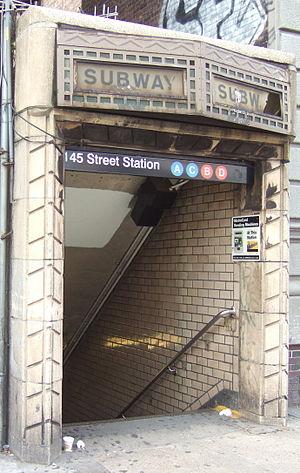
Une entrée de la station de la 145e
145th Street est une station souterraine du métro de New York, dans le quartier de Harlem, dans le nord de Manhattan. Elle est située sur une ligne principale, l'IND Eighth Avenue Line issue du réseau de l'ancien Independent Subway System et est également desservie par deux services de l'IND Sixth Avenue Line. Sur la base de la fréquentation, la station figurait au 55ᵉ rang sur 421 en 2012.